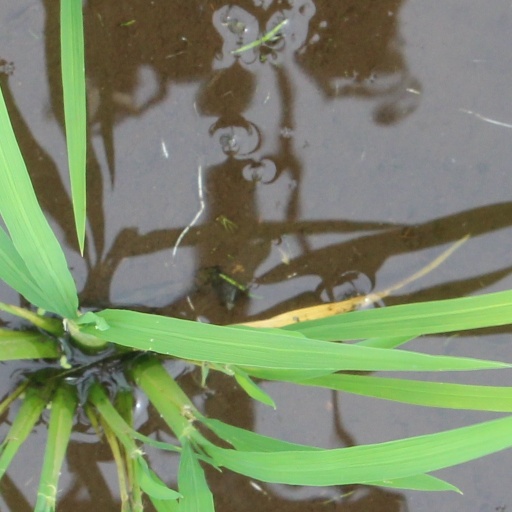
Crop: rice